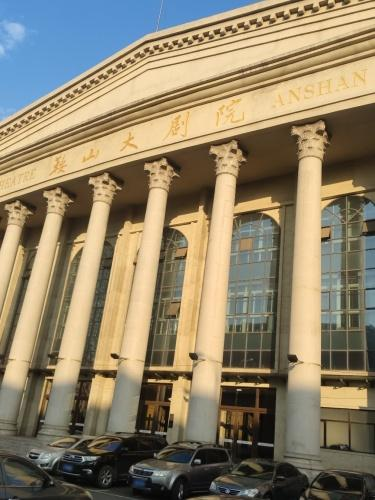
地标名称：鞍山大剧院
所在城市：鞍山市·铁东区